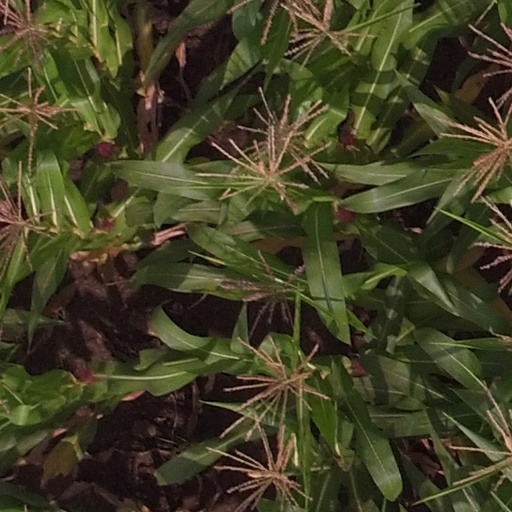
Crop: maize; corn